Alternative technology

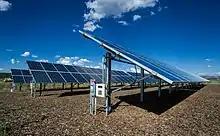
Solar panels

Solar panels absorb sunlight as a source of energy to generate direct current electricity. Solar panels are used to generate and supplies solar electricity and are often found on household roofs or in fields (especially in the desert, like in the photo to the right). Solar power is an efficient way to achieve a clean energy future. Every day, the sun gives off far more energy than we need to power everything on earth. Solar panels are renewable, CO free, and have low operating costs because they simply use the suns energy to produce electricity and once they are installed, there are no further variable costs. One issue with solar panels is that they are expensive, and even though they will eventually be worth it, they are an investment."In 2019, the average cost of installing solar panels is $3.05 per watt, so with the average system size tallying in at 6 kilowatts, this means that the average solar panel system cost in the U.S. is around $12,810 after tax credits are applied."